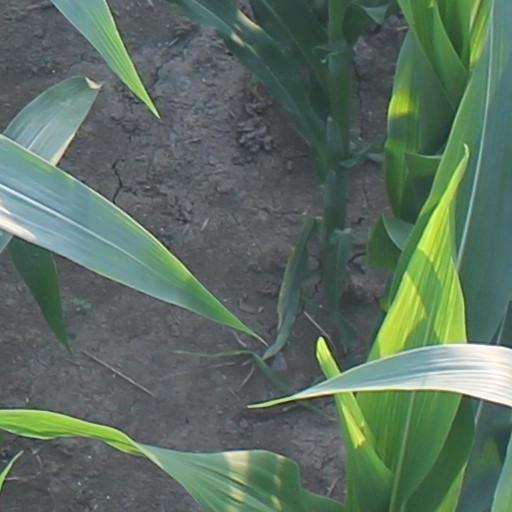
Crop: maize; corn